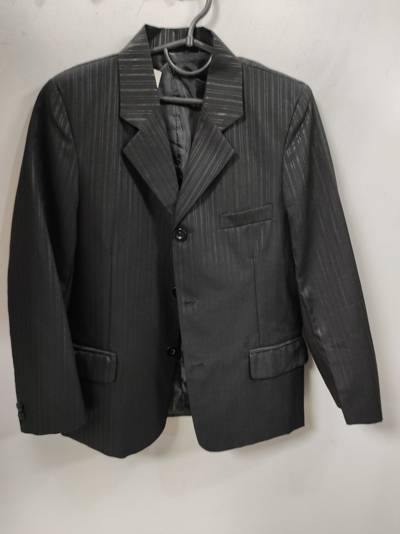
Waste category: clothes